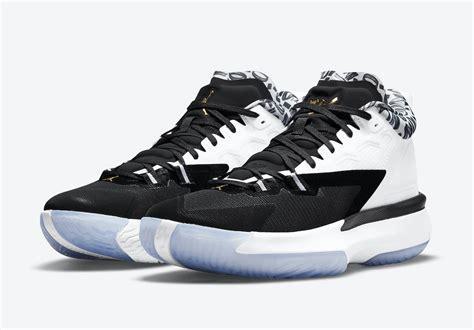
Brand: Jordan
Model: Zion 1